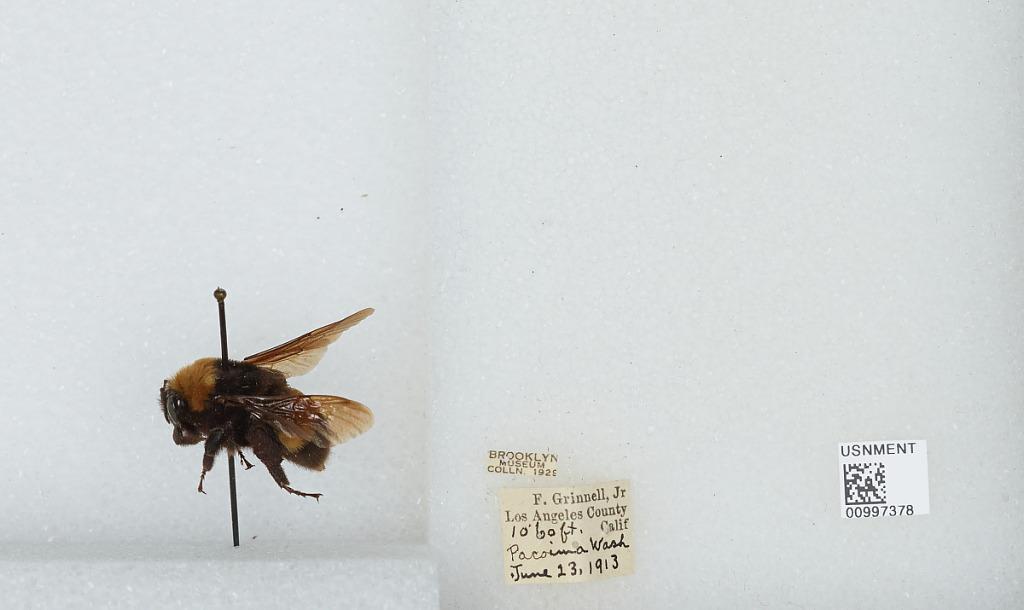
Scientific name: Bombus (Crotchiibombus) crotchii Cresson
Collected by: Grinnell
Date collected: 1913-6-23
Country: United States
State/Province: California
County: Los Angeles
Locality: Pacoima Wash
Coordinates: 34.2847, -118.427